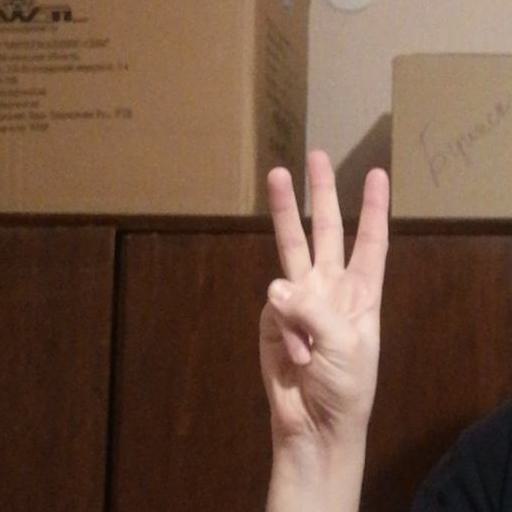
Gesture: three